Anhelo Hernández Ríos

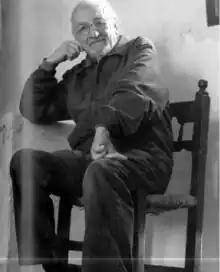

Anhelo Hernández Ríos (21 November 1922 – 11 March 2010) was a Uruguayan plastic artist and teacher.